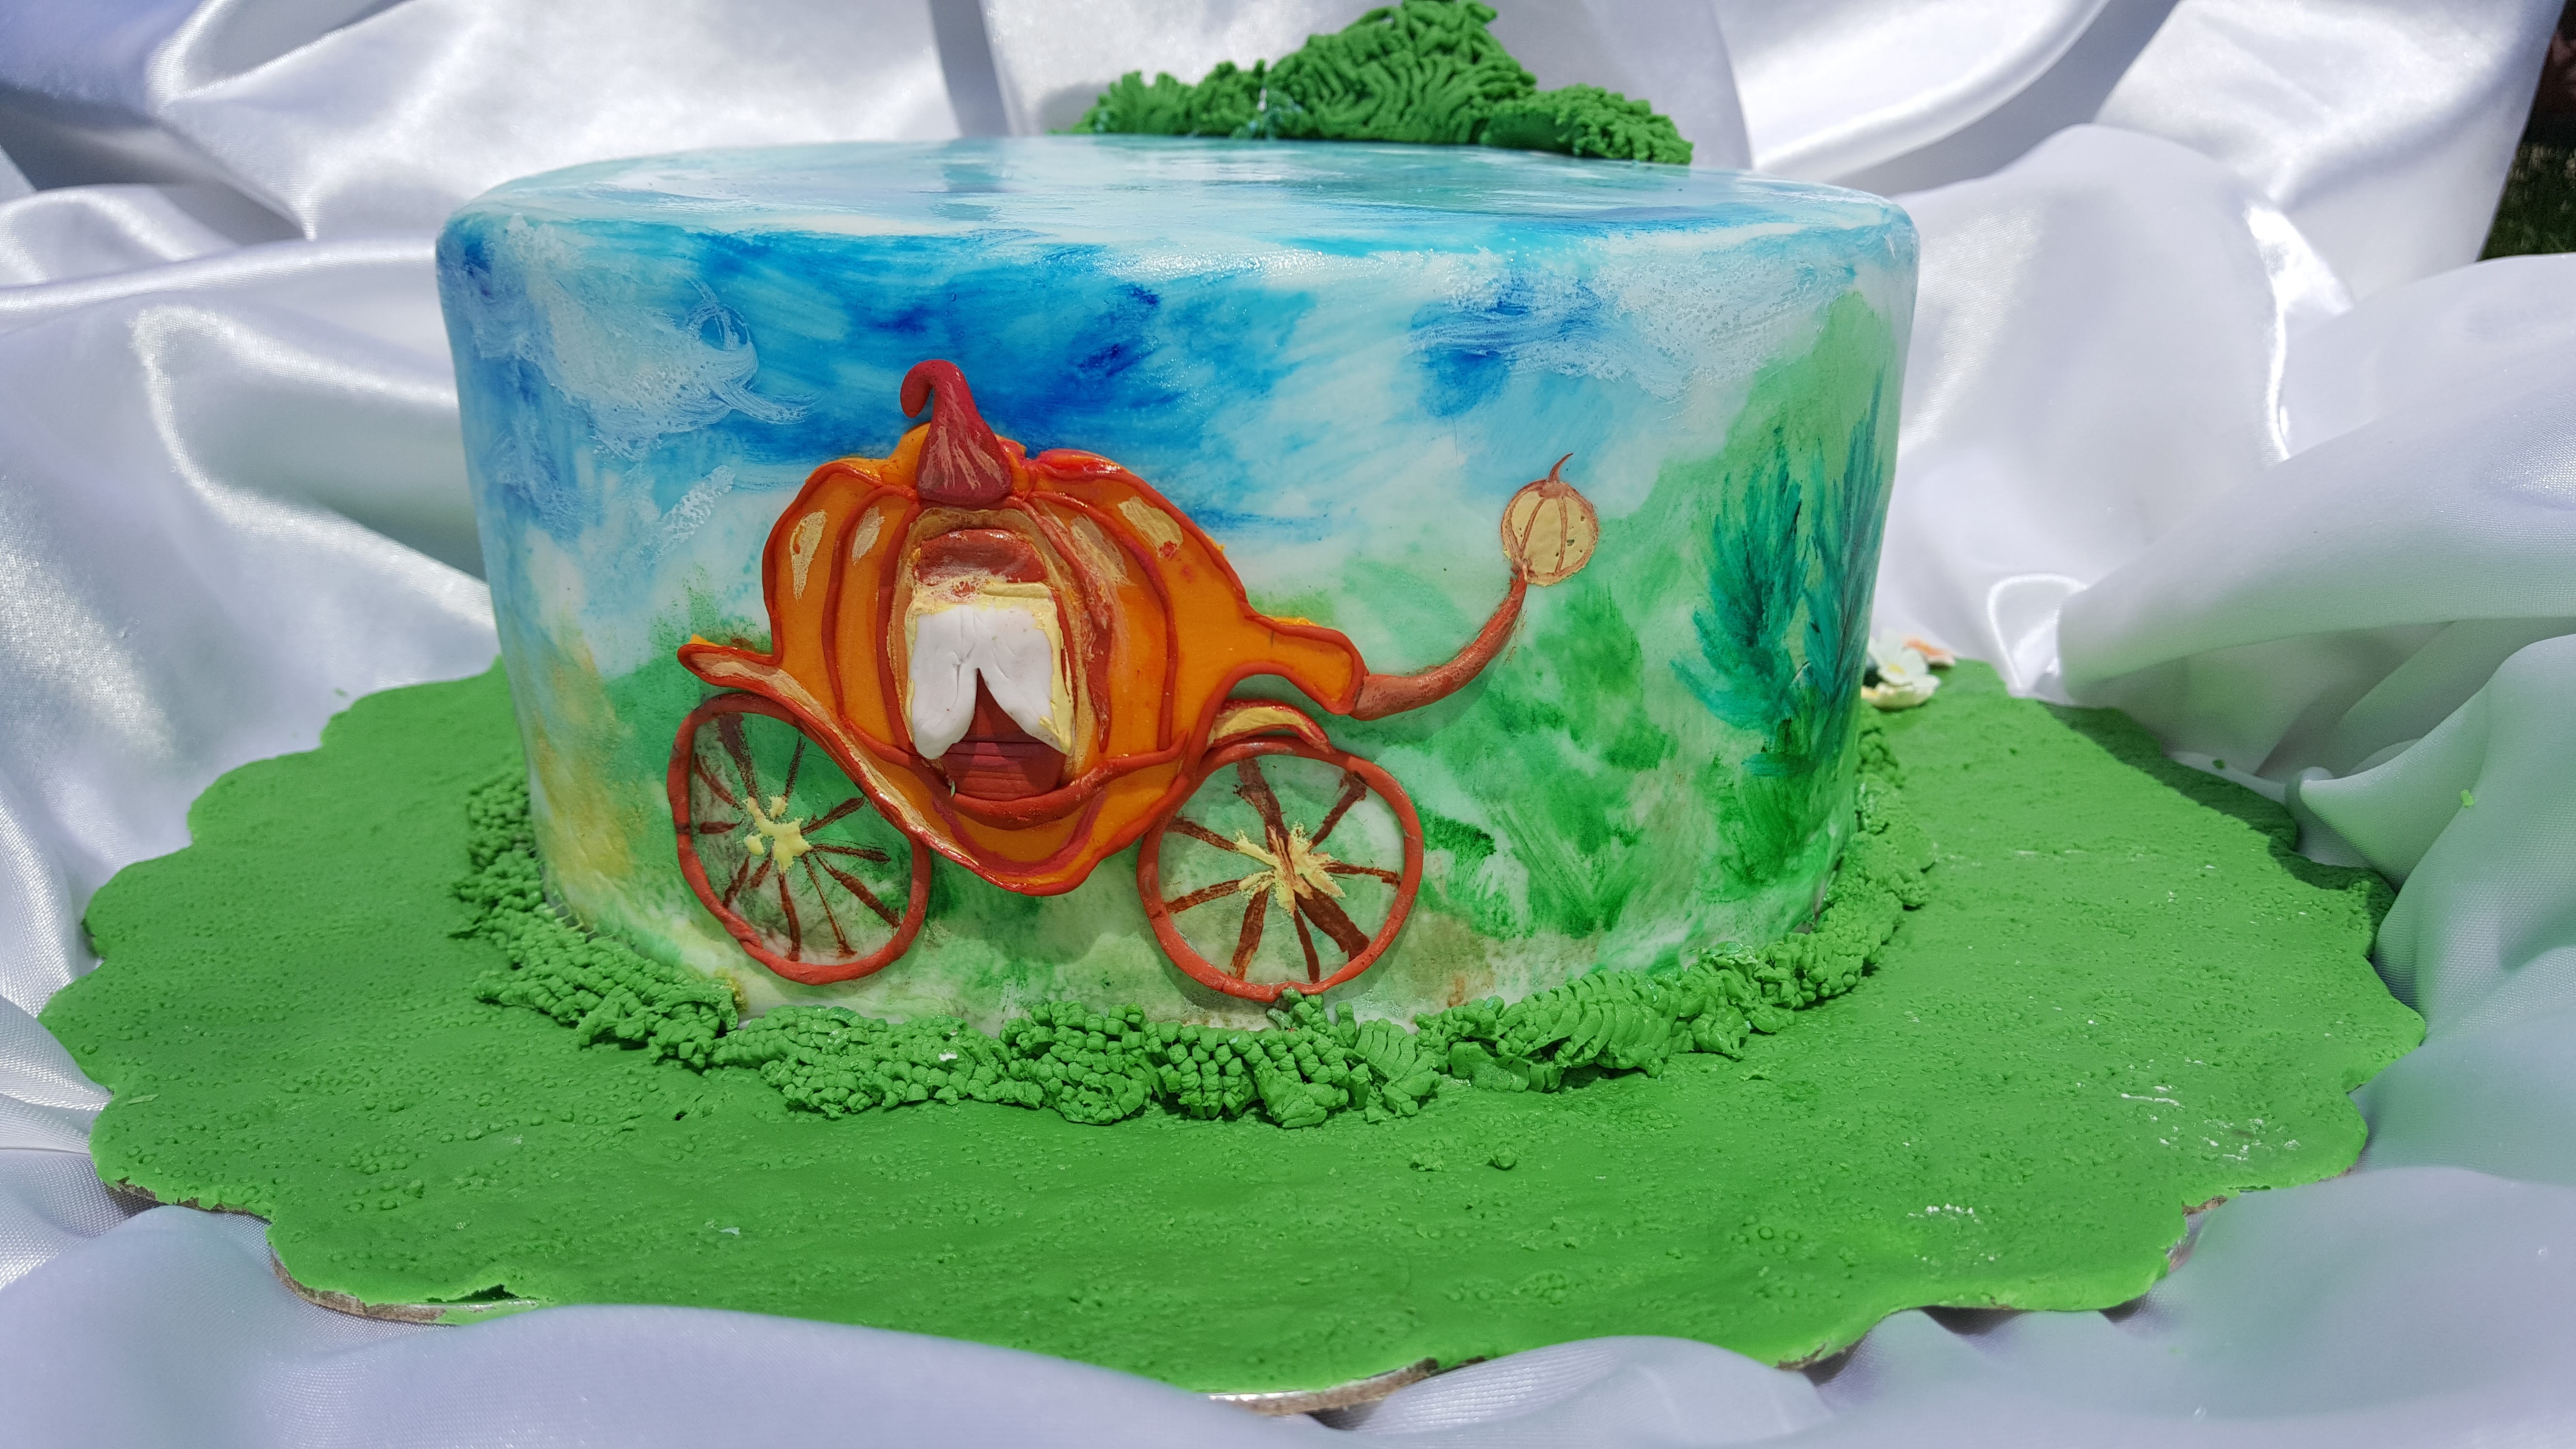
flower, food, green, pumpkin, dessert, cake, birthday cake, icing, coach, cinderella, cake decorating